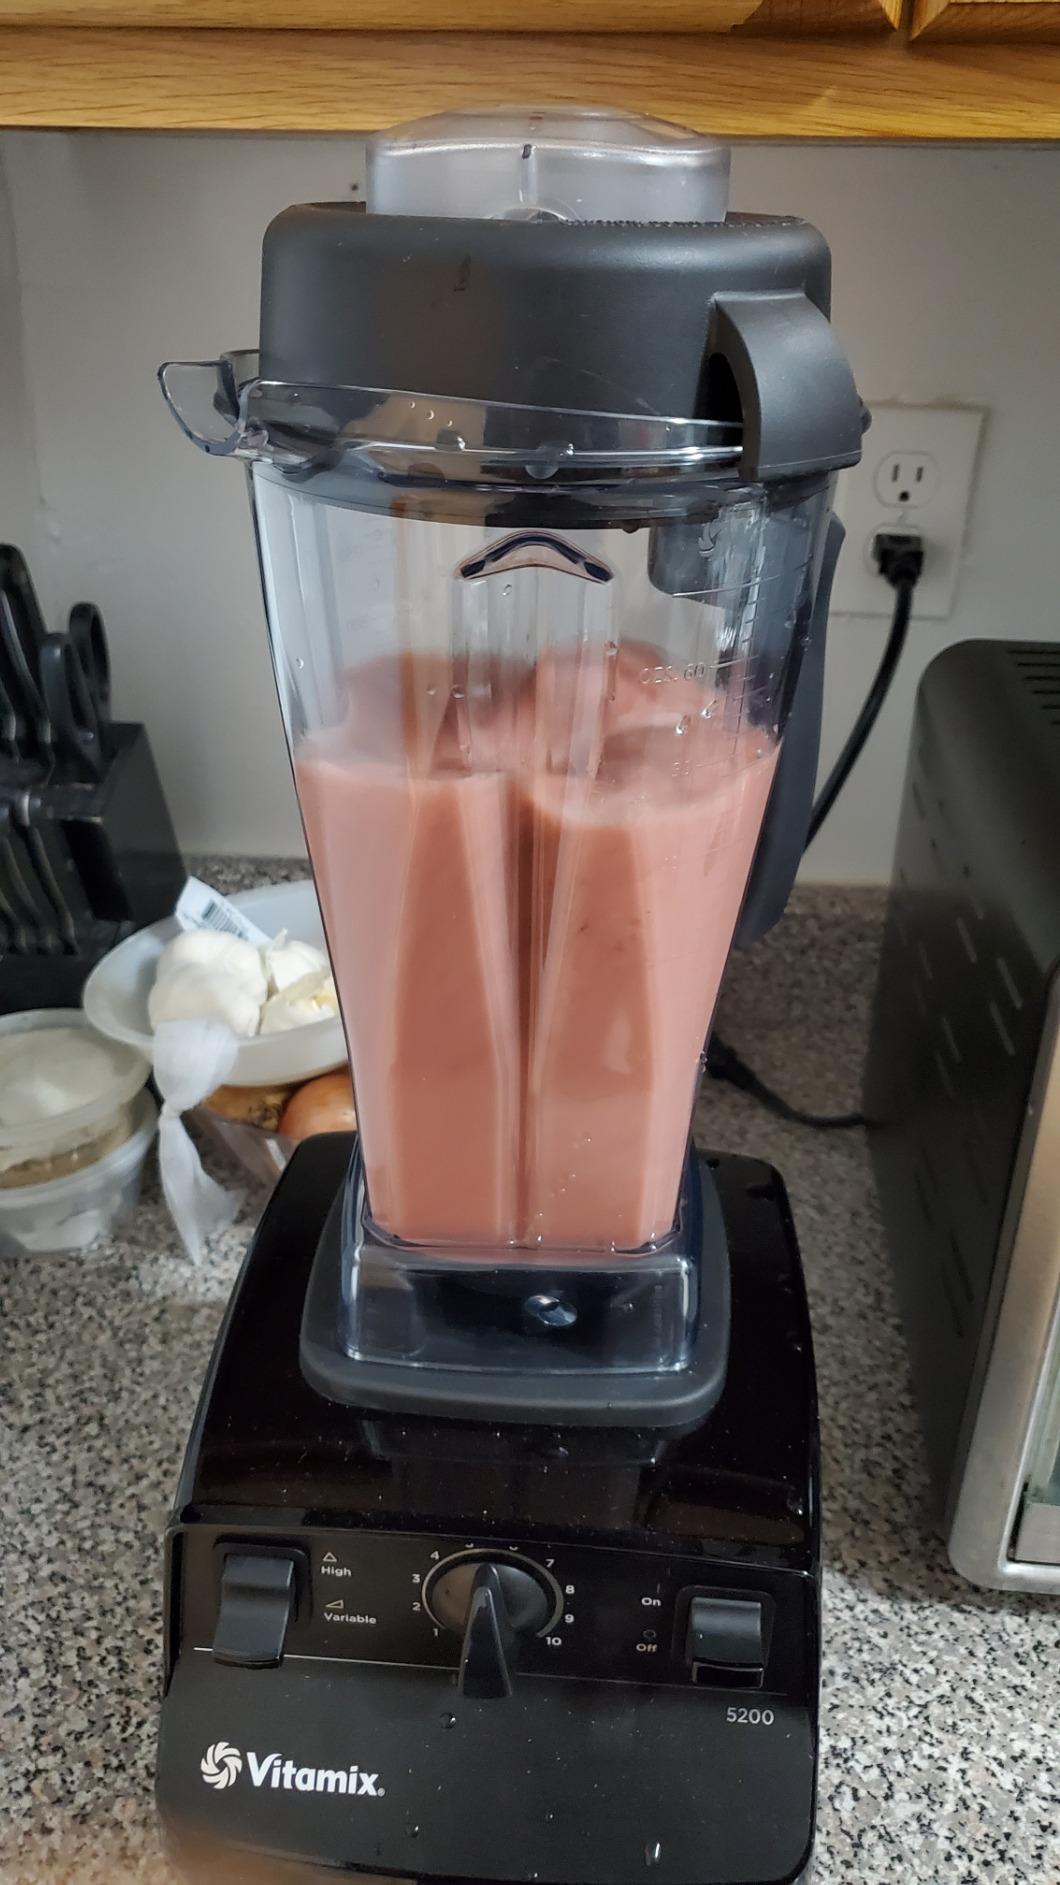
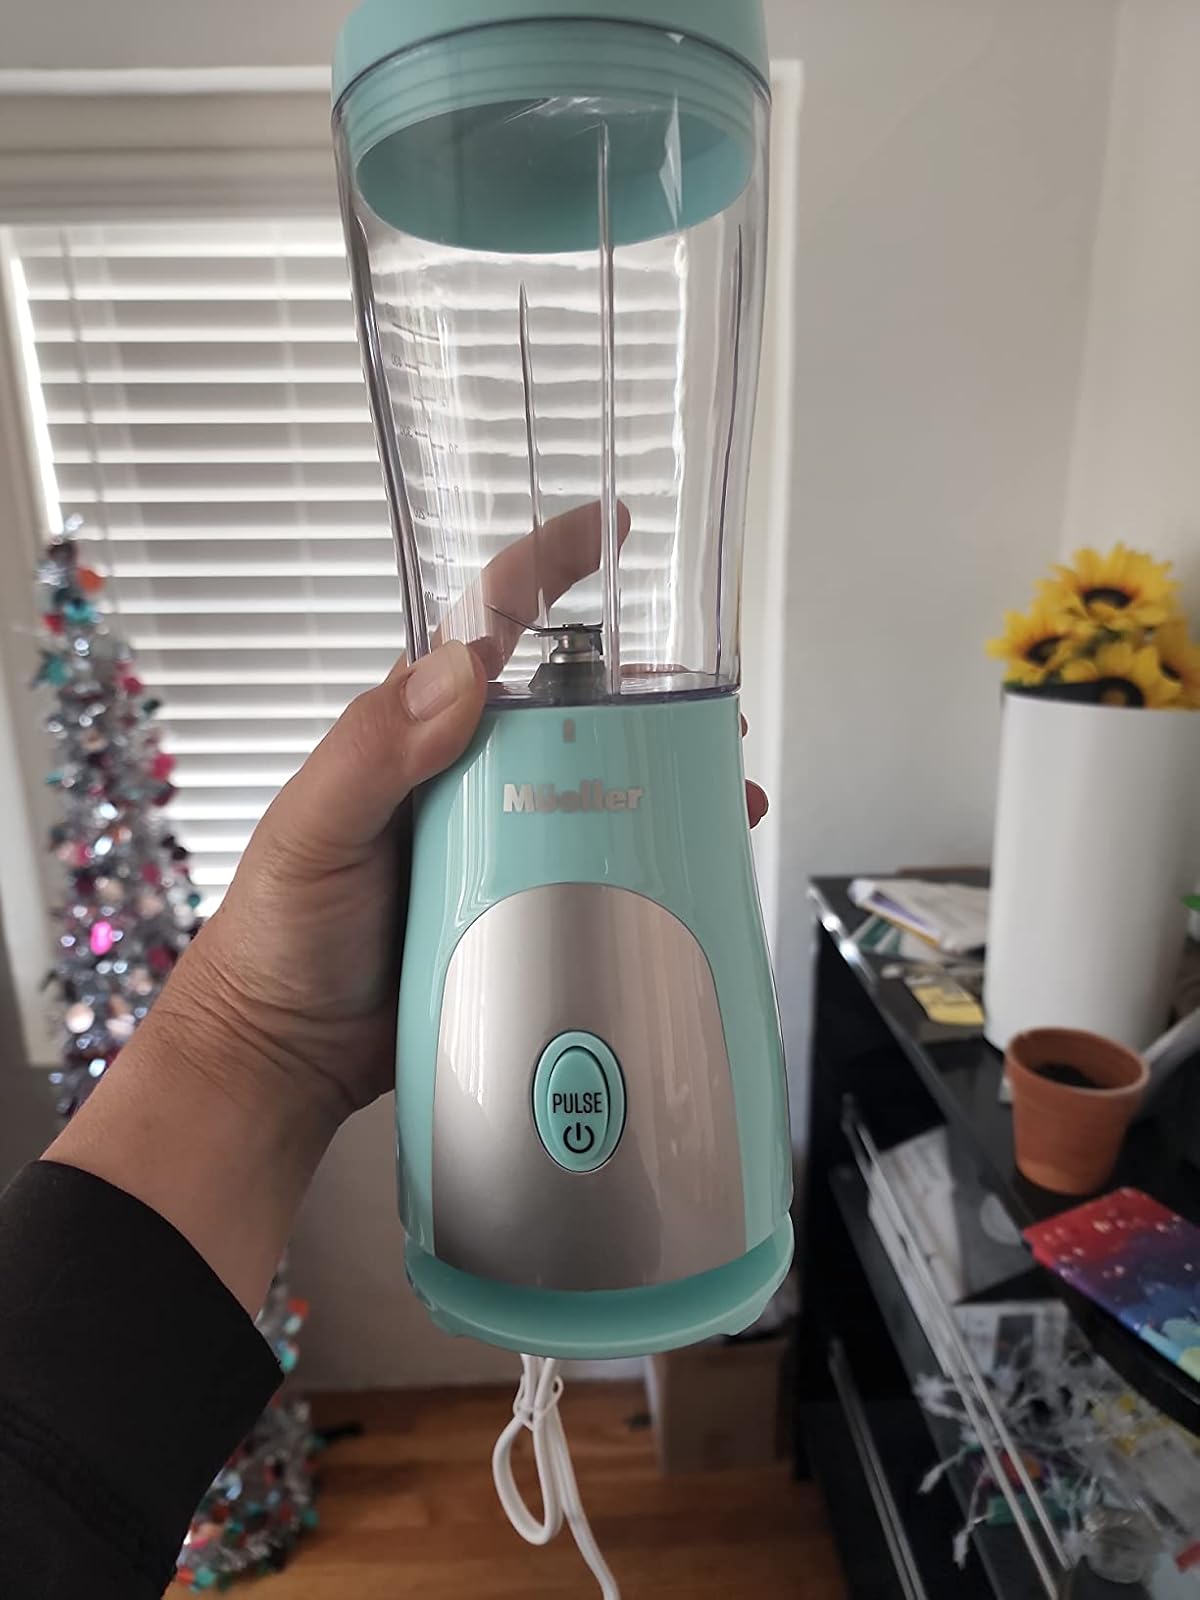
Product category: items_blender
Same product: no